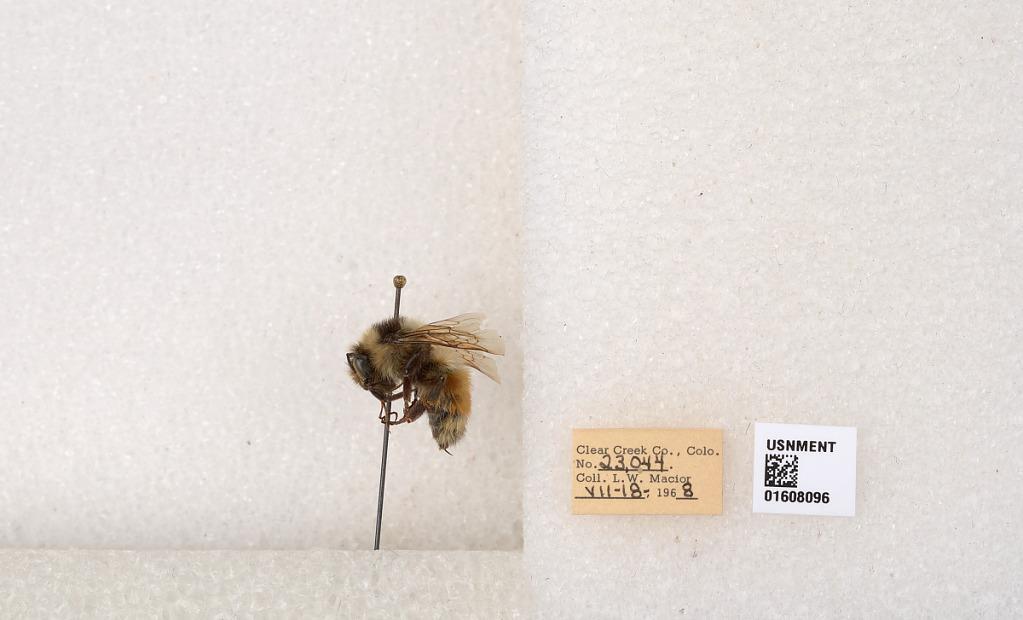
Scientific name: Bombus (Pyrobombus) sylvicola Kirby
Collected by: L. Macior
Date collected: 1968-7-18
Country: United States
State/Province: Colorado
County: Clear Creek
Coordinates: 39.6891, -105.644